Pradosha

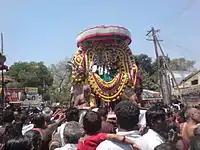

"Pradosha vrata" (vow) is performed on pradosha with sacred ritual steps following the tradition. During pradosha, the bull Nandi in all the Shiva temples in South India is worshipped. The festival idol of Shiva with his consort Parvati in a seated pose on Nandi is taken as a procession in the temple complex.